Sky position (RA, Dec in degrees): 126.556, 17.591
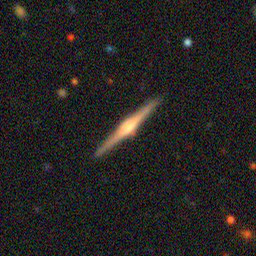
Galaxy morphology: Edge-on Galaxies with Bulge